The Myths and Legends of King Arthur and the Knights of the Round Table

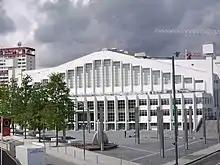
Wakeman supported the album with three sold out shows on ice at Wembley Arena

Wakeman kept track of his initial musical ideas by humming them into the microphone of a cassette tape recorder that someone he knew had brought into his ward. He had difficulty in writing songs at first as the eight books he read on the Arthurian legends gave different accounts, so he took four more well known stories and two lesser known that he found the most "colourful" to adapt music for, including some from children's books. He settled on four widely known stories and two lesser known, and proceeded to adapt them to music and lyrics. Much of the album is based around the three swords–the sword Arthur pulled out from the stone and anvil, the Excalibur which some believe was handed to Arthur by the Lady of the Lake, and the one associated to Galahad.